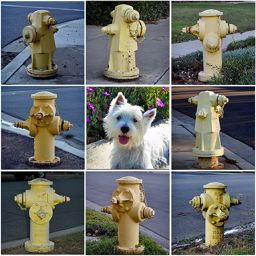
A group of photos of fire hydrants with a dog in the middle
A series of photographs showing an adorable white dog and lots of yellow fire hydrants.
Eight different fire hydrants and 1 one dog. Dogs like to pee on fire hydrants
eight different fire hydrants and a little white dog
A picture of a dog is in the middle of pictures of fire hydrants.